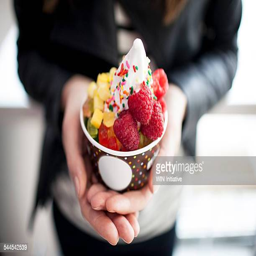
woman holding a cup of frozen yogurt and fruit